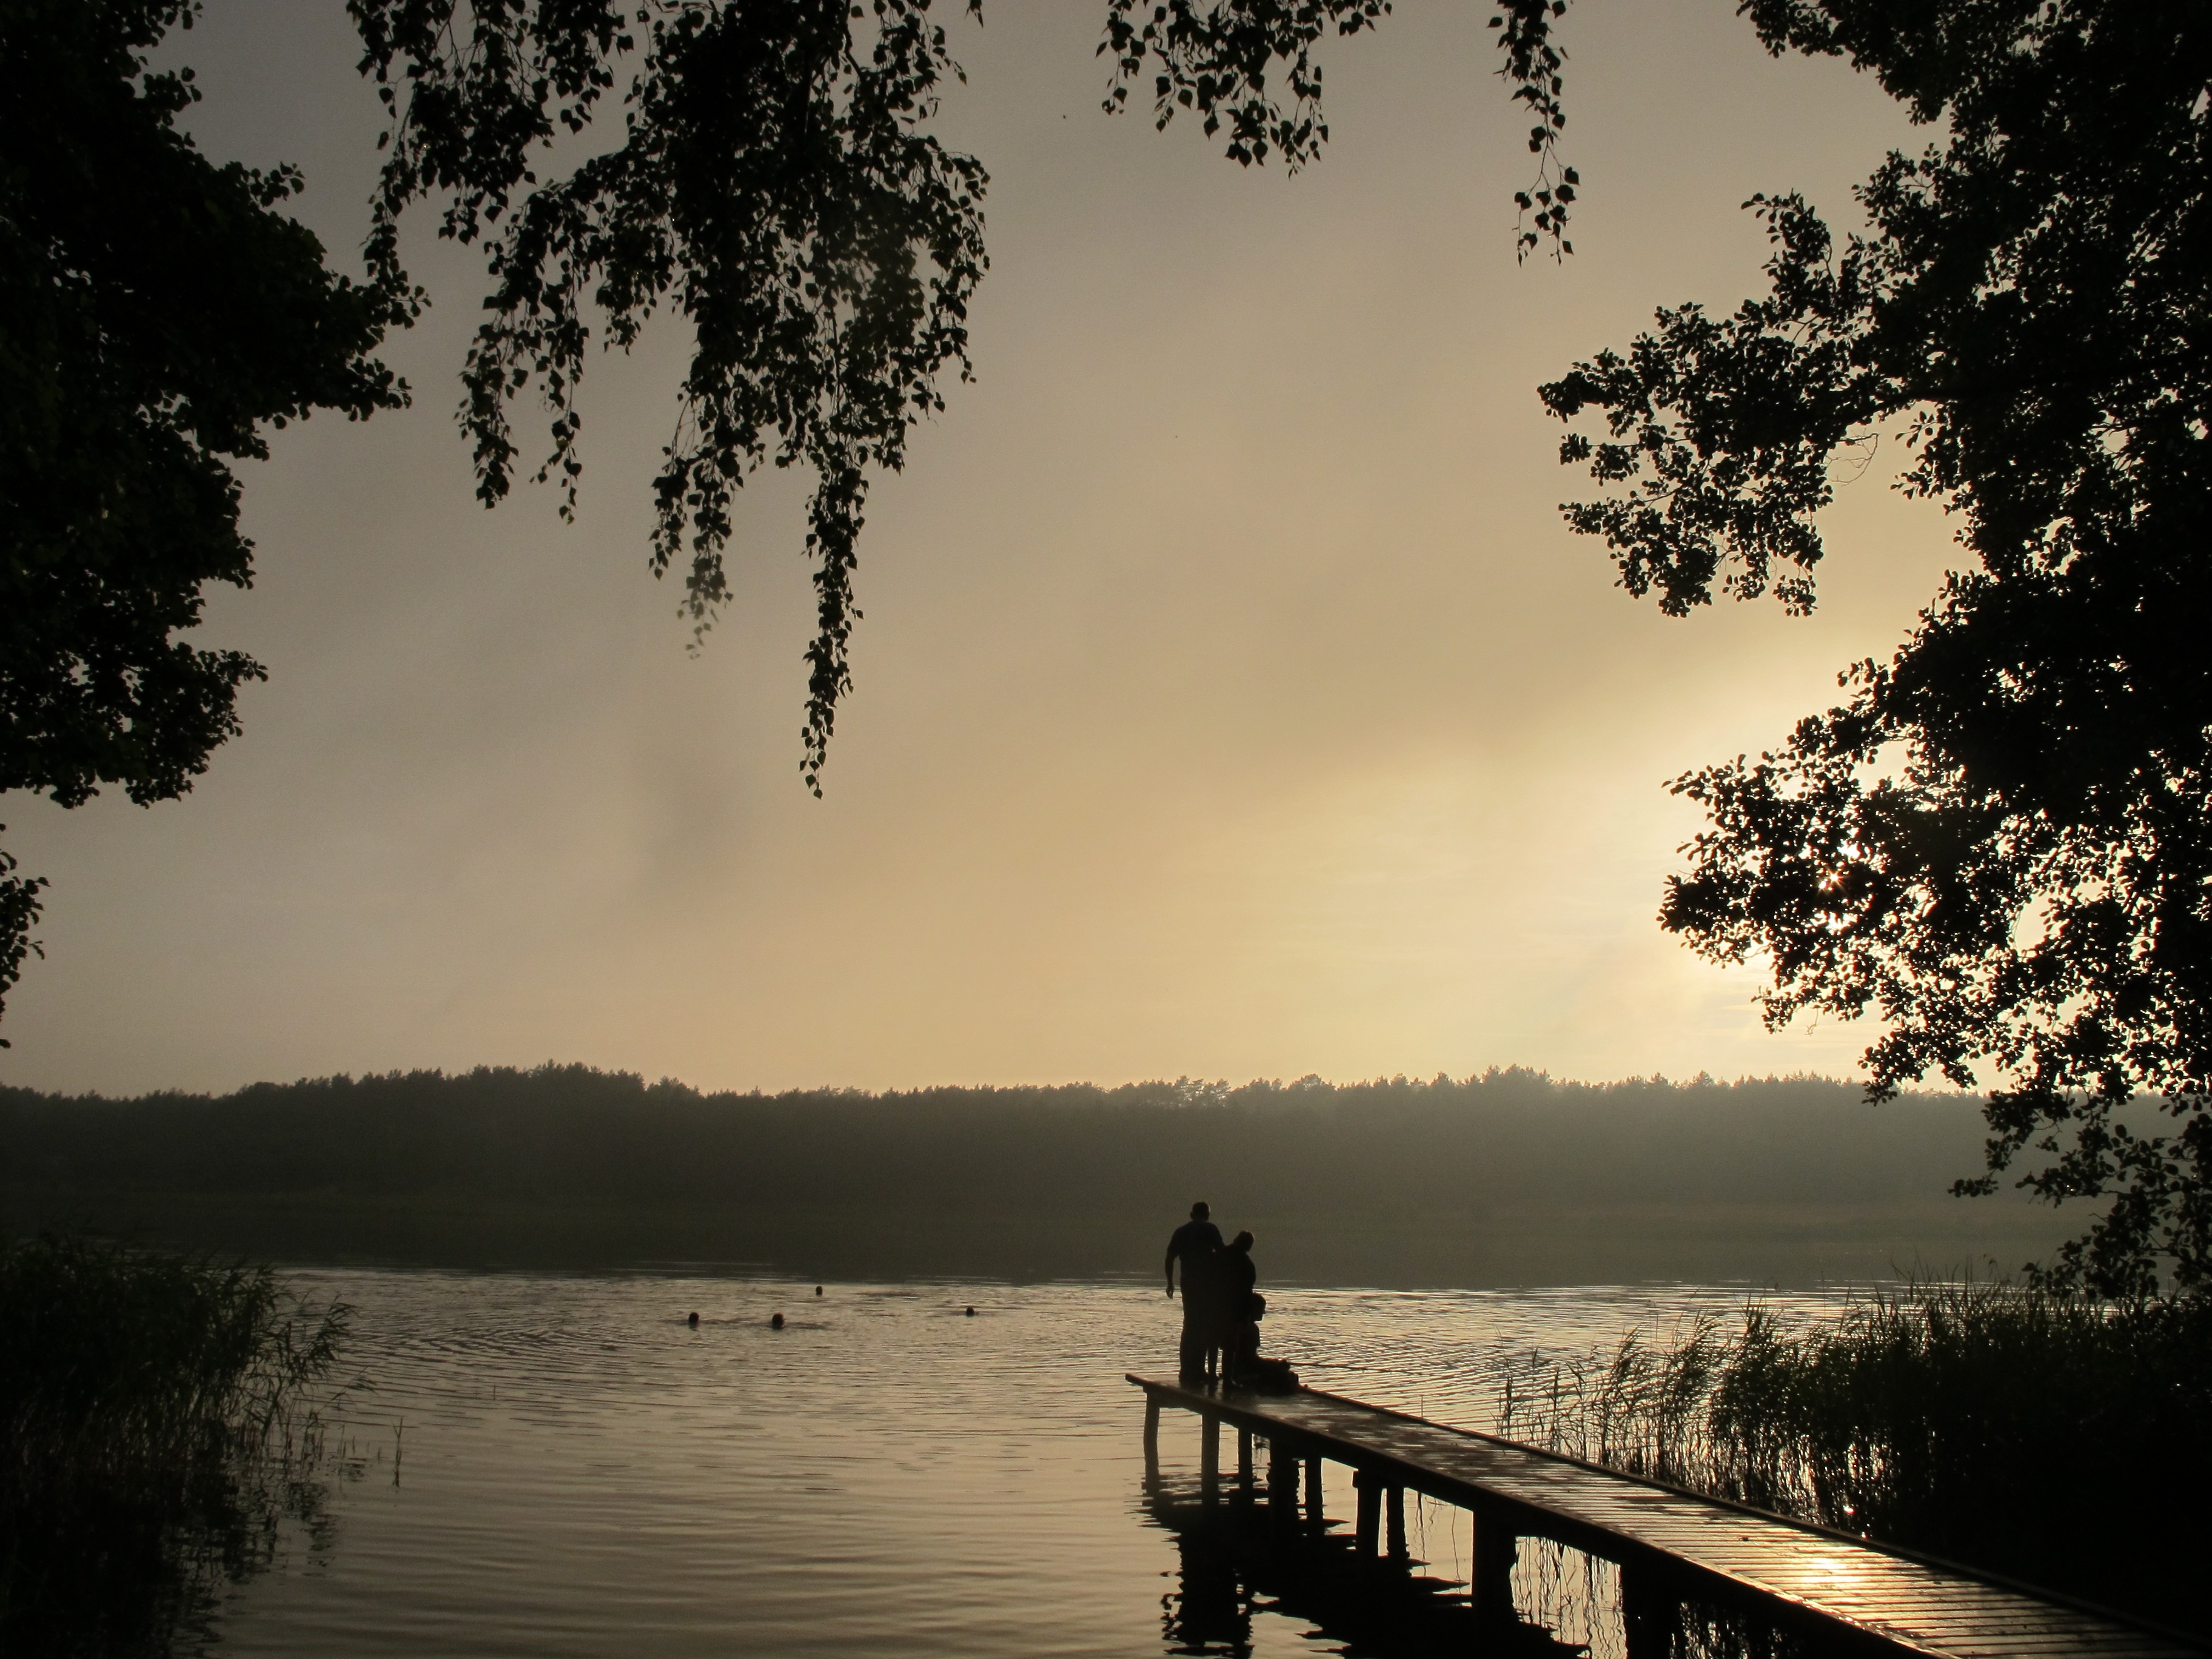
tree, water, nature, forest, cloud, sun, sunrise, sunset, mist, sunlight, morning, lake, dawn, river, dusk, evening, reflection, body of water, climate, the fog, peace of mind, atmospheric phenomenon, woody plant